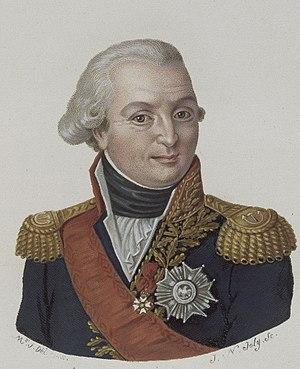
Engraving of Admiral Louis Thomas Villaret de Joyeuse [also: Villaret-Joyeuse] by J. N. Joly. Collection of the National Maritime Museum, London UK.